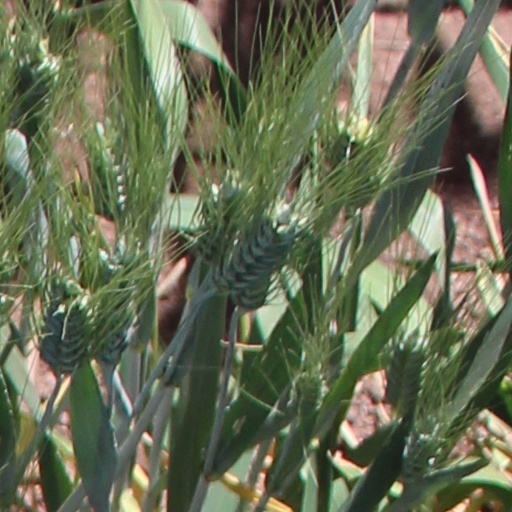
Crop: wheat